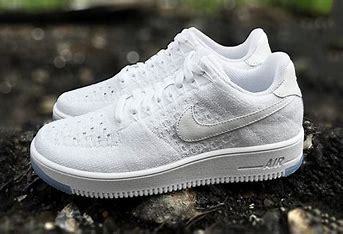
Brand: Nike
Model: Force 1